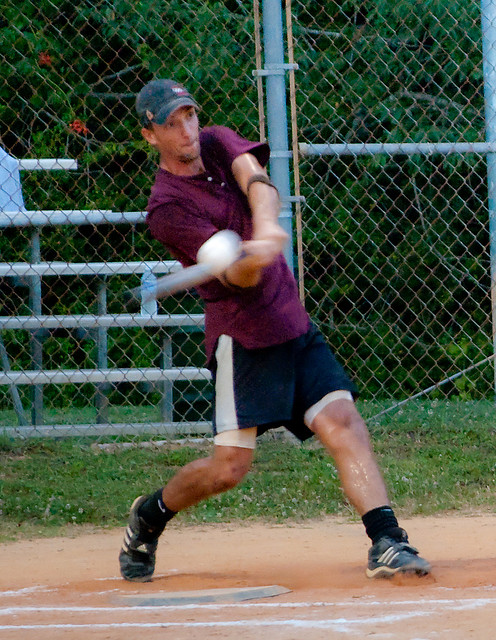
người đàn ông đang cầm gậy bóng chày đánh bóng trên sân